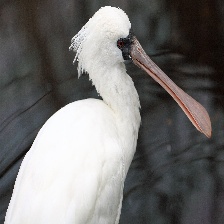
Species: BLACK FACED SPOONBILL
Scientific name: PLATALEA MINOR
ImageNet parent category: spoonbill